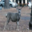
Label: deer